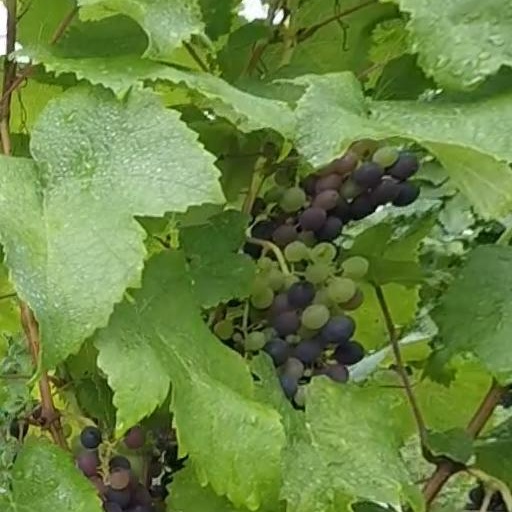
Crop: grape